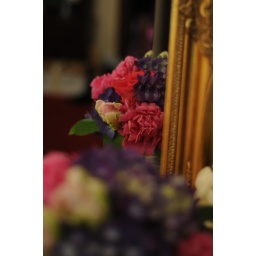
my bouquet checking itself out in the mirror